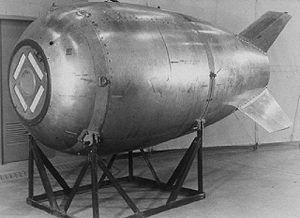
La Mark 4 est une arme nucléaire américaine de type bombe A produite à partir de 1949 et en usage jusqu'en 1953.